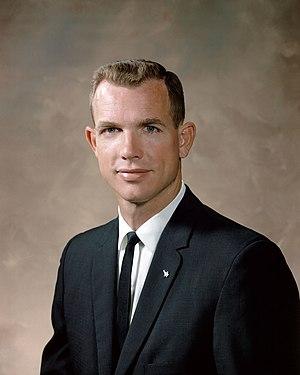
David Scott, né le 6 juin 1932 à San Antonio au Texas, est un militaire, pilote d'essai, astronaute et homme d'affaires américain. Il est le septième des douze hommes ayant foulé le sol lunaire à ce jour.